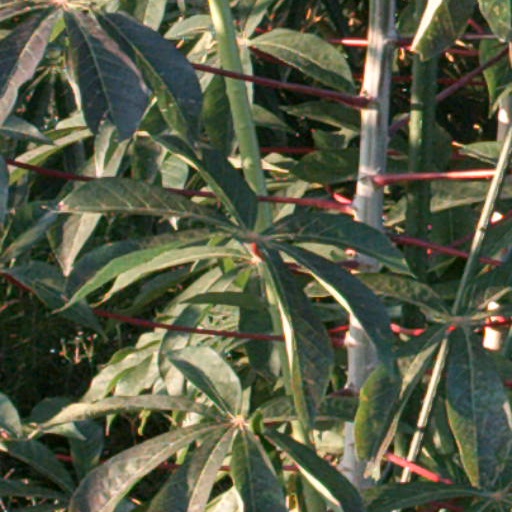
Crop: cassava